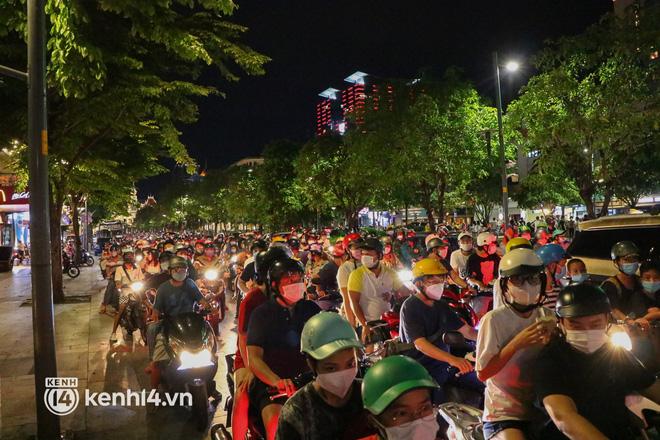
ở trên đường có nhiều người đang điều khiển xe máy